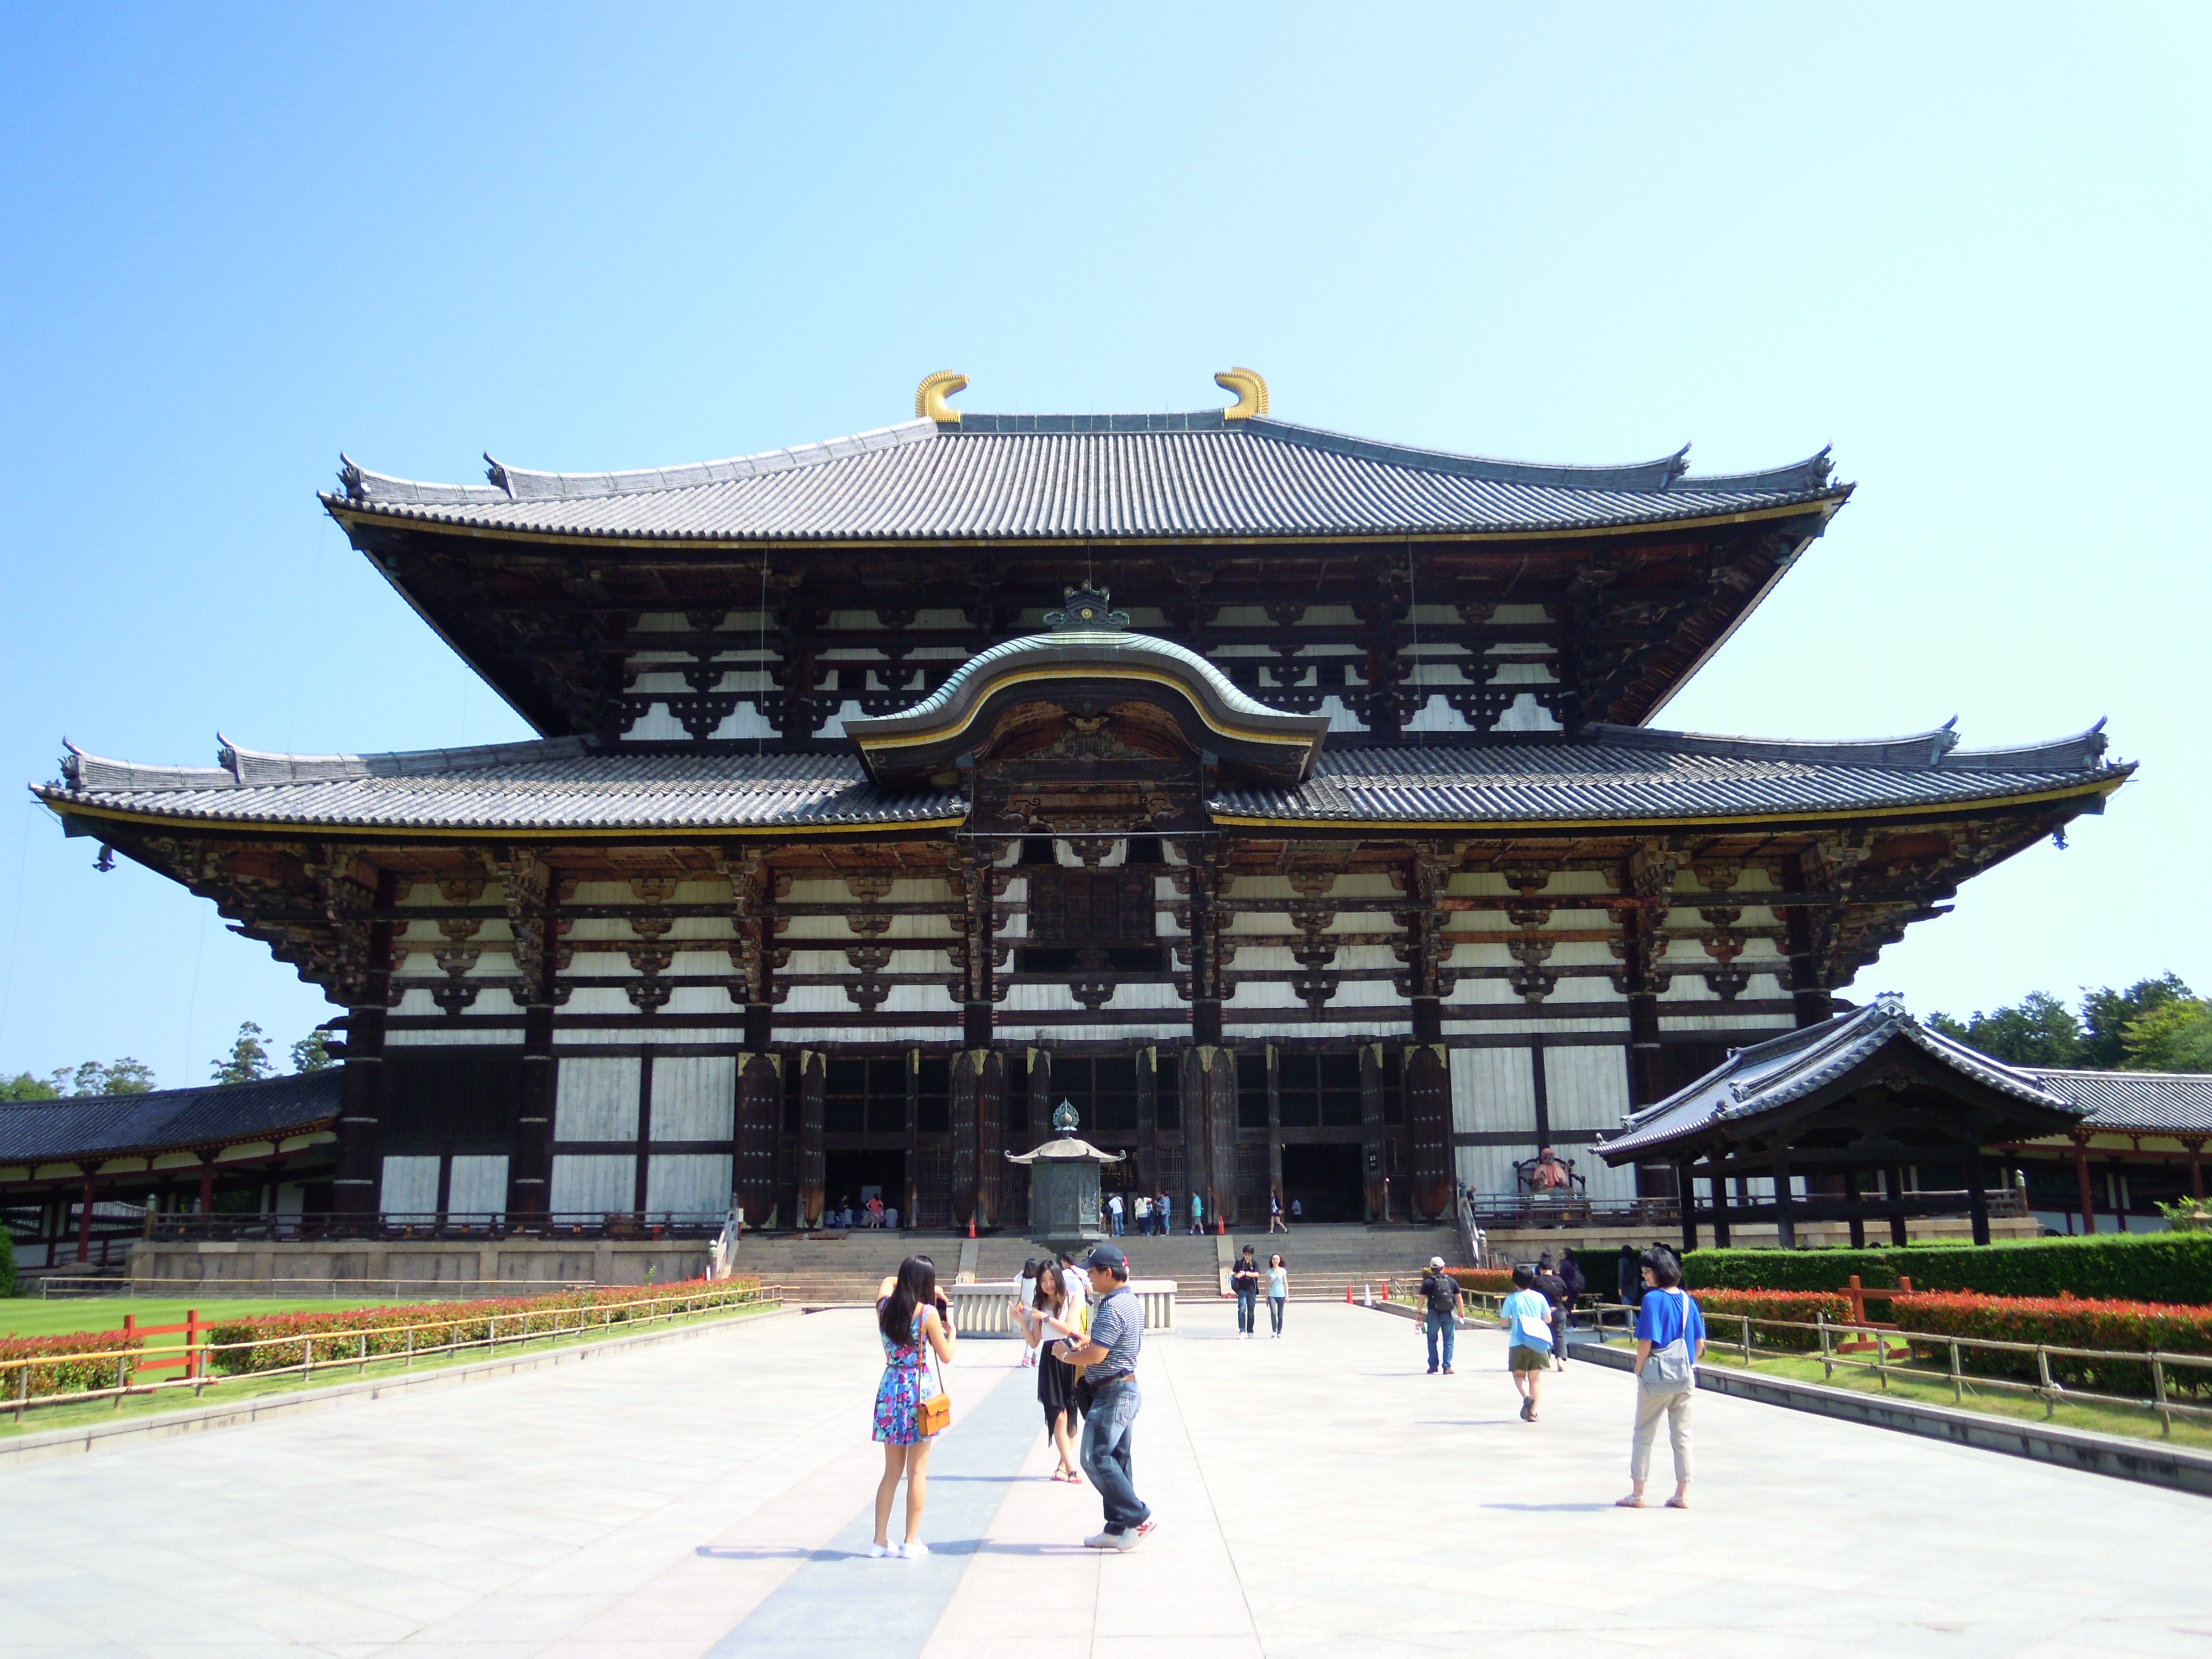
building, palace, summer, travel, tourism, japan, place of worship, temple, shrine, todaiji, chinese architecture, historic site, shinto shrine